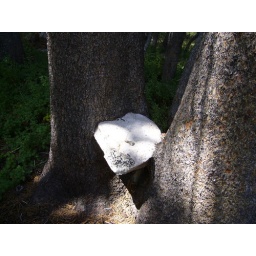
A rock lifted above the ground by the growth of two trees.